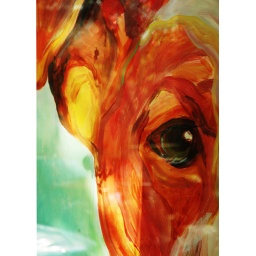
attractive oil portrait of dog in show window